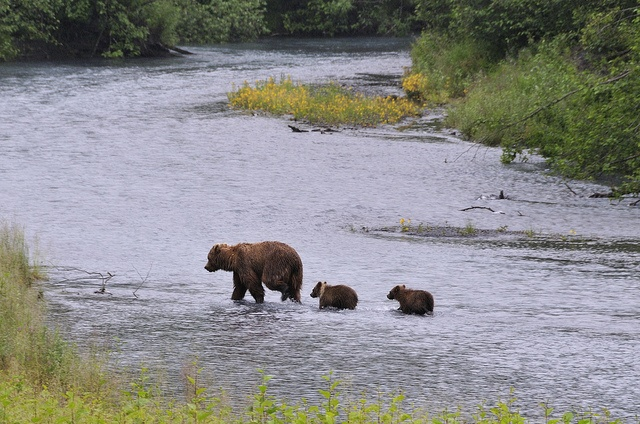
An adult bear and two bear cubs crossing a river.
A family of brown bears walking across a river.
A large and two baby bears are crossing a river.
A bear and two bear cubs are crossing a stream.
an image of a mother bear and her two cubs wading across the water